Melanesian mythology

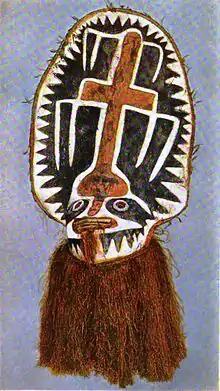
Dancers representing ghosts and spirits wear masks made of a "tapa"-covered light bamboo frame with an ankle-length fringe. Elema tribe, Gulf of Papua, Papua New Guinea

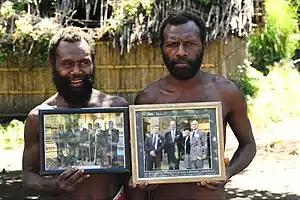
Some people in Tanna (Vanuatu) consider Prince Philip to be divine.

Melanesian mythology refers to the folklore, myths, and religions of Melanesia, a region in Southwest Oceania that encompasses the archipelagos of New Guinea (including Indonesian New Guinea and Papua New Guinea), the Torres Strait Islands, Solomon Islands, Vanuatu, New Caledonia and Fiji. The various mythologies consist primarily of the traditions of oral literature in the different populations of Melanesia. More recent aspects include the cargo cults born in the 20th century during the Pacific War.